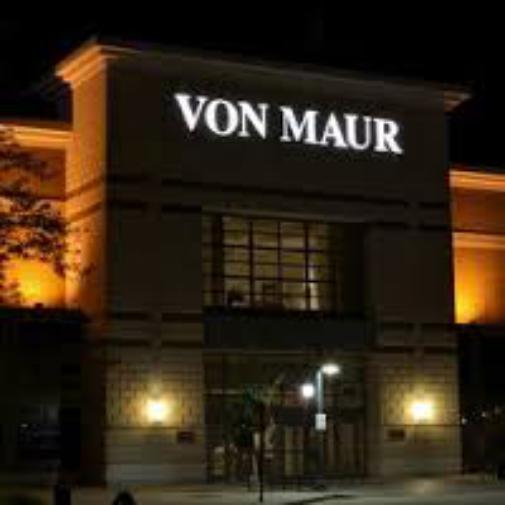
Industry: Others